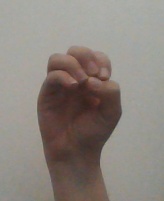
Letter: ha